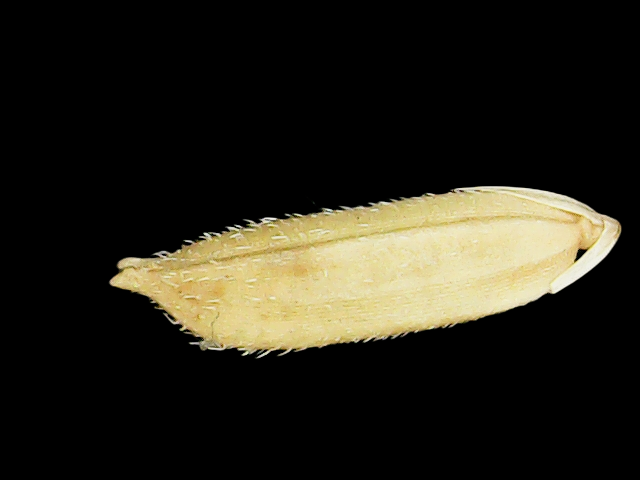
Rice variety: Binadhan11